Student suicides in Hong Kong

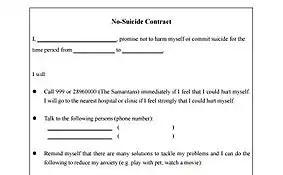
Example of no-suicide contract

No-suicide contracts for students, have been a long debated in topic in Hong Kong. Nevertheless, they are used by mental health care professionals as a way to prevent suicides. The contract is an agreement that states the student will not commit suicide or harm themselves in any way. Furthermore, the contract lists hotlines, contacts, and an emergency number that the student should call in case of suicidal thoughts. However, the No-Suicide contract is not a legal document. In March 2016 a copy of the Educational Bureaus No-Suicide Contract for students was circulated on the internet.